Katerina Stefanidi

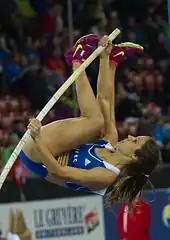
Stefanidi at the 2014 European Championships in Zürich

In the 2014 indoor season, she improved her personal best to 4.55 m. In the 2014 outdoor season, she improved her lifetime best to 4.57 m and then established even better best of 4.60 m at the Diamond League meeting in New York City. She competed for the first time at the European Athletics Team Championships 1st league, held in Tallinn, representing Greece and winning with a 4.55 m jump. She managed to improve her PB again at the Glasgow Diamond League in with a jump at 4.65 m. One week before the European Championships she set another personal best at 4.71 m, equaling the Greek national record.